Mia Mia, Victoria

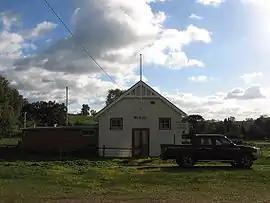
Community Hall

Mia Mia is a locality of Central Victoria, Australia, north of Melbourne and south of Bendigo. It is largely an area of broadacre farms raising cattle and sheep. It is a part of the Heathcote wine region Wine District and a number of vineyards have been established in the area, most notably producing Shiraz grapes. Its local government areas are the City of Greater Bendigo and Shire of Mitchell, Mia Mia is part of the Federal Electorates of Bendigo and McEwen and it is in the state electorate of Euroa. In 2011, it had a population of 265.